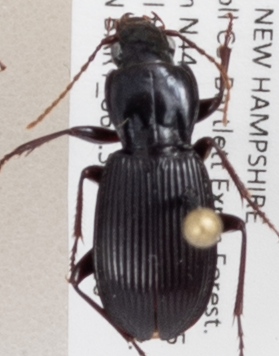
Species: Pterostichus adoxus
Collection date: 2019-06-26
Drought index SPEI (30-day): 0.362
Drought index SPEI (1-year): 1.22
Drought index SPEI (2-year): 0.998